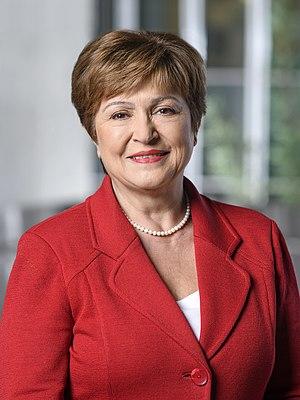
Kristalina Ivanova Gueorguieva, née le 13 août 1953 à Sofia, est une fonctionnaire internationale et femme politique bulgare. Elle est directrice générale du Fonds monétaire international depuis le 1ᵉʳ octobre 2019.